80th (Lowland – City of Glasgow) Field Regiment, Royal Artillery

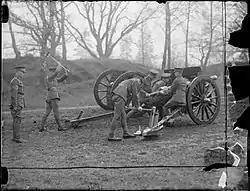
Emplacing an 18-pounder with wooden wheels at the start of World War II.

131st Field Regiment, Royal Artillery